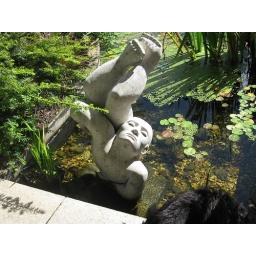
Man in white stone in pond